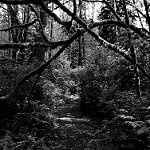
Label: B & W